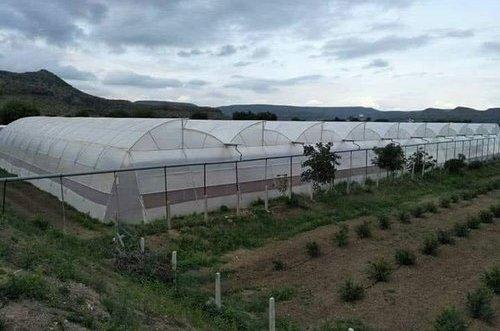
Eneo la kilimo cha kiwandani lenye chafu zilizopangwa kwa utaratibu, zikitumika
kuthibiti mazingira ya ukuaji wa mimea. Chafu hizi huwezesha kilimo cha hali ya juu kwa kuthibiti joto, unyevu na mwanga. Hivyo huongeza uzalishaji na ubora wa mazao bila kutegemea sana hali ya hewa ya nje. Miti midogo iliyopangwa kwa mistari inaonyesha mpangilio wa kisayansi unaolenga tija na urahisi wa usimamizi.